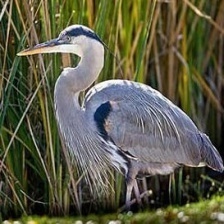
Species: BLUE HERON
Scientific name: ARDEA HERODIAS
ImageNet parent category: little_blue_heron